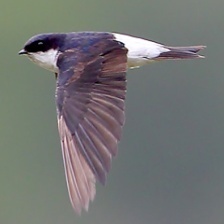
Species: COMMON HOUSE MARTIN
Scientific name: DELICHON URBICUM